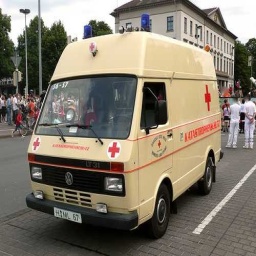
Label: ambulance